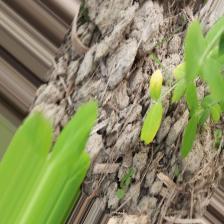
Label: Ascochyta blight